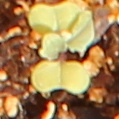
Label: Canola